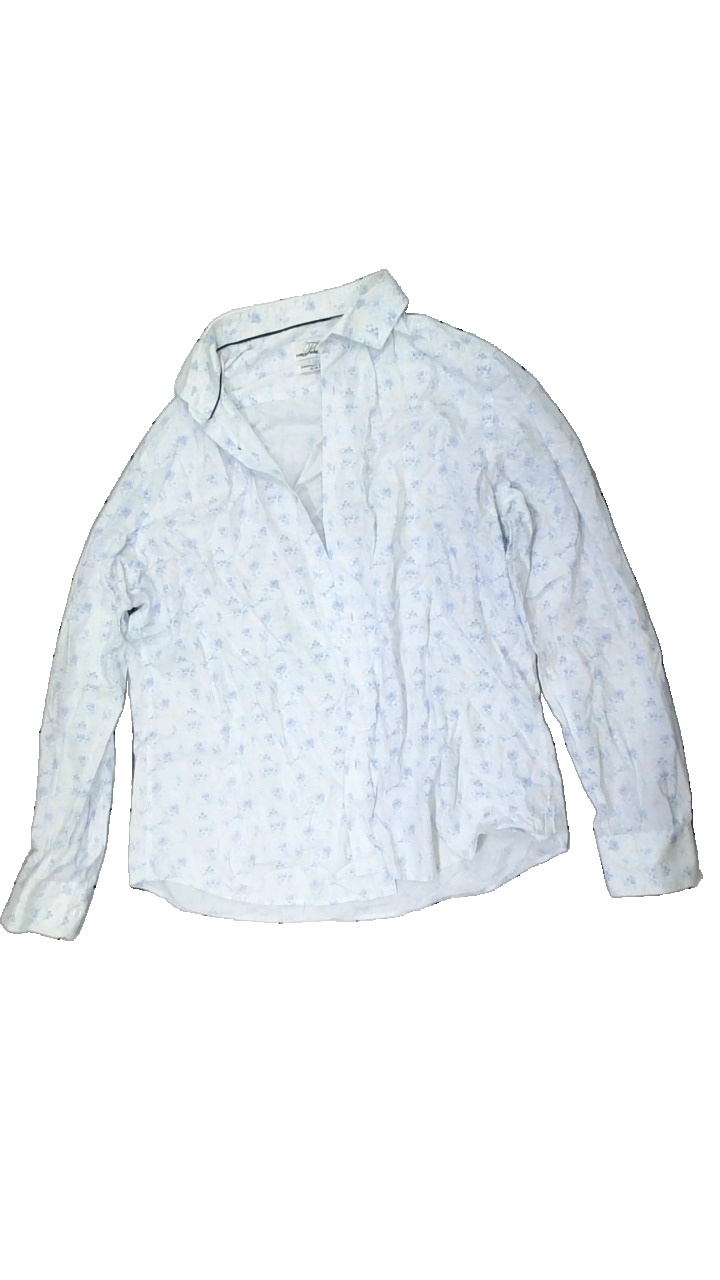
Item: Shirt (Men)
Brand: Finest Shirtmaker
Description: white shirt with pattern
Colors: White, Blue
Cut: Regular
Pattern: Other
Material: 100% Cotton
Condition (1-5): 2
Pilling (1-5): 5
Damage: tain
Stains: Minor
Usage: Recycle
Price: <50